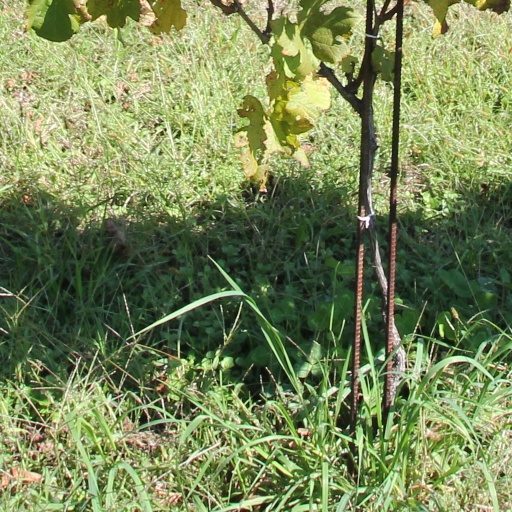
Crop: grape